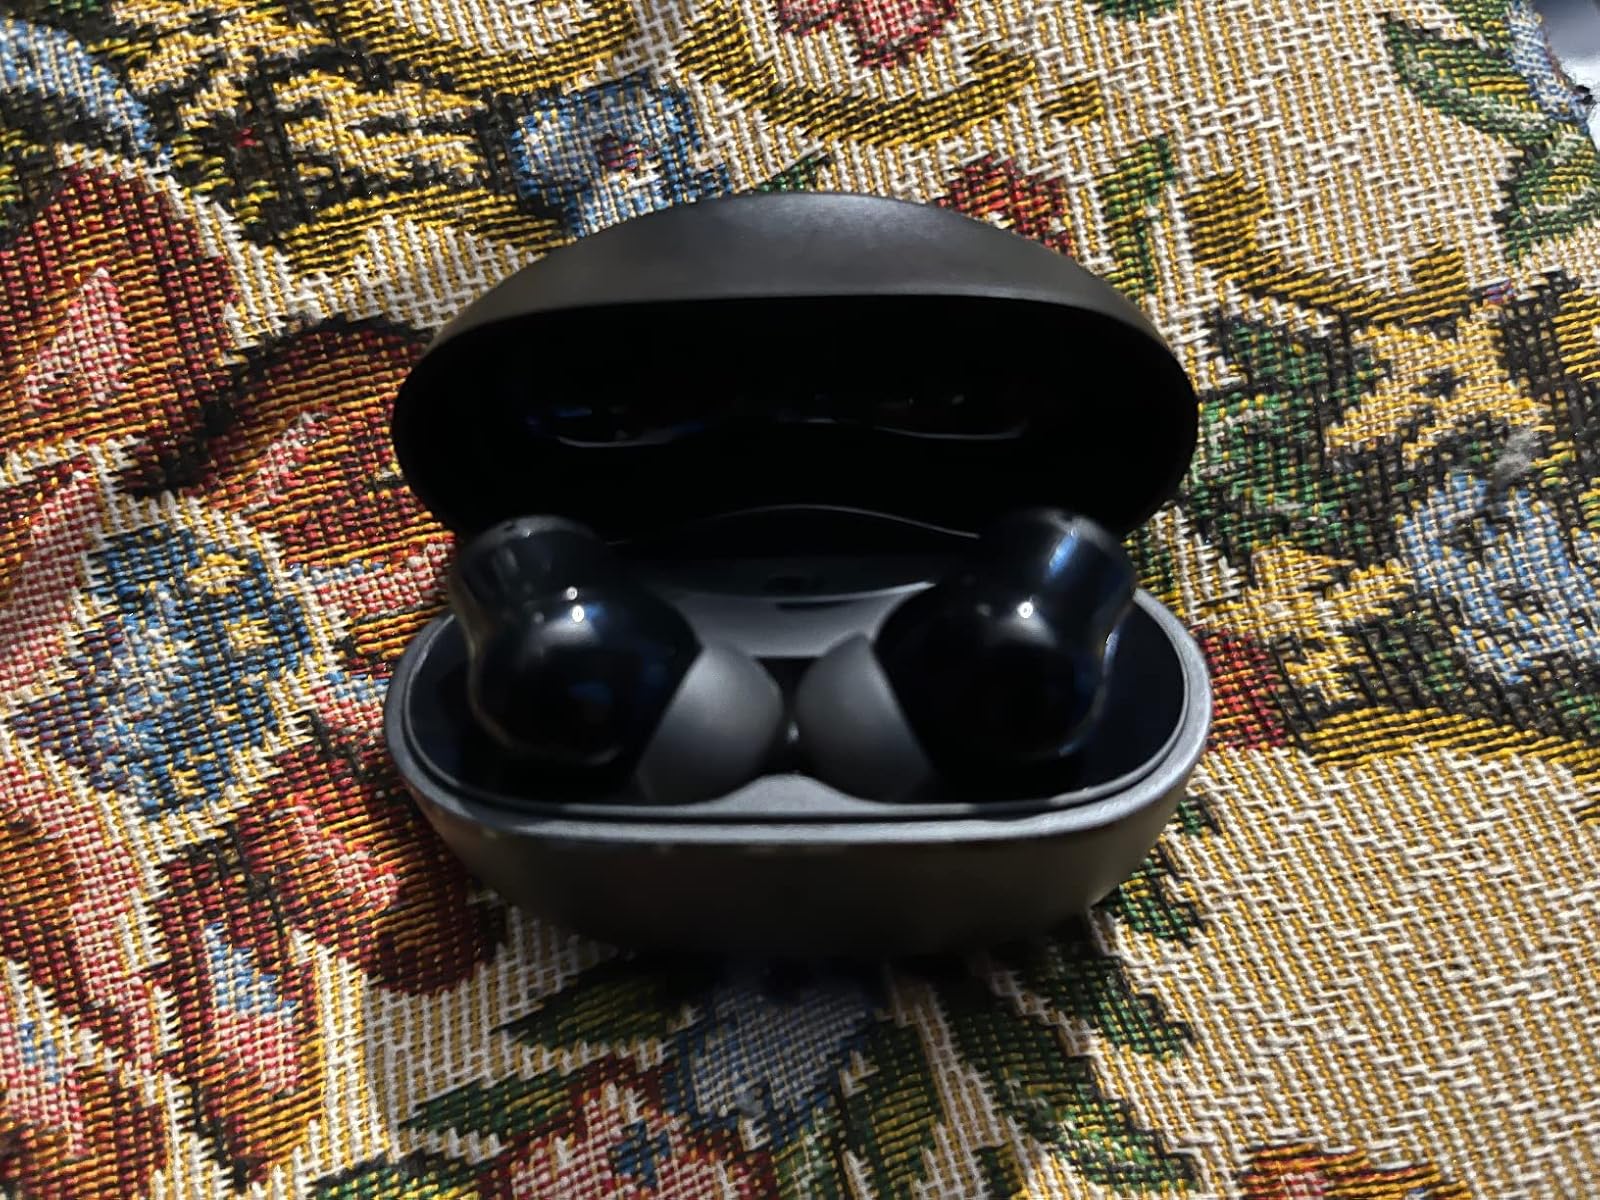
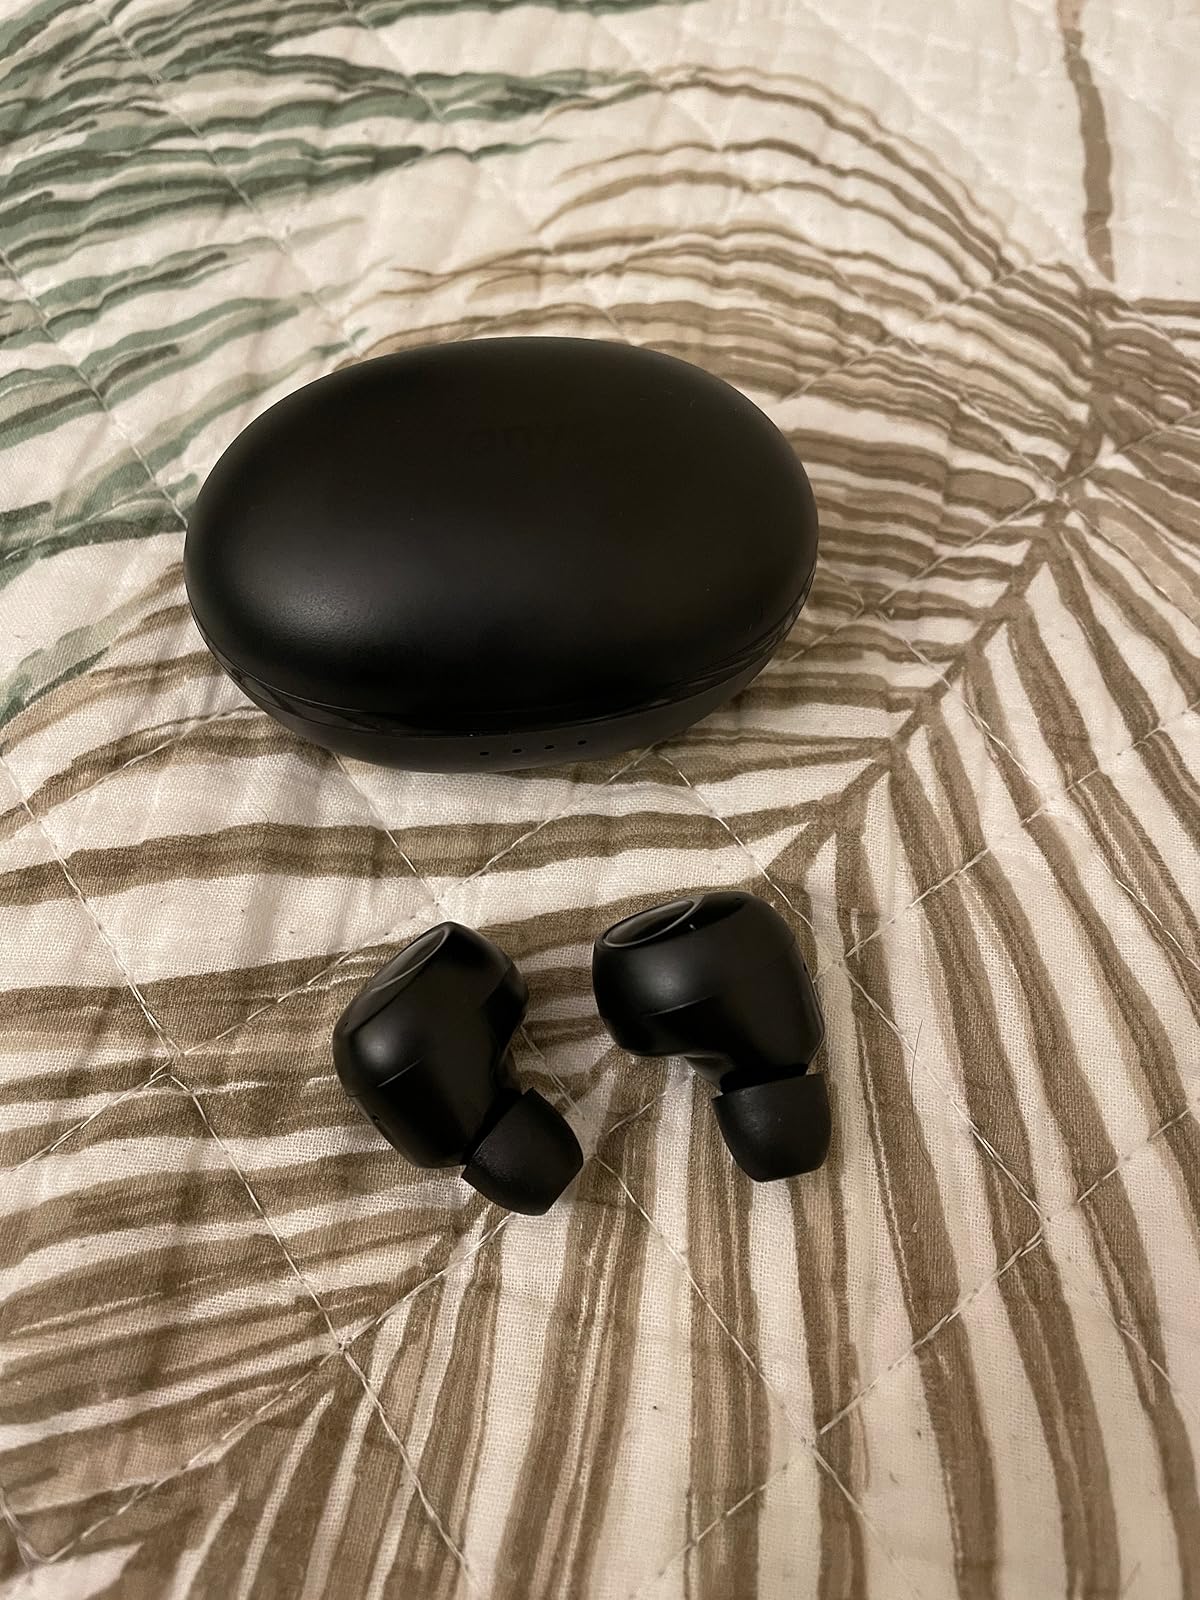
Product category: earbuds
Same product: no